List of fictional robots and androids

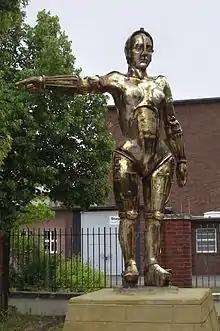
"Maschinenmensch" from the 1927 film "Metropolis". Statue in Babelsberg, Germany.

This list of fictional robots and androids is chronological, and categorised by medium. It includes all depictions of robots, androids and gynoids in literature, television, and cinema; however, robots that have appeared in more than one form of media are not necessarily listed in each of those media. This list is intended for all fictional computers which are described as existing in a humanlike or mobile form. It shows how the concept has developed in the human imagination through history.